Dionizas Poška

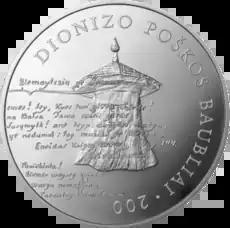
50 litų coin commemorating the 200th anniversary of Poška's Baublys, 2012.

This museum soon became widely known not only in Lithuania, but also abroad and played an important role in encouraging Lithuanian nobility and the rest of Lithuanians to study the past of Lithuania. Today Baublys is a working museum, that depicts one of many initiatives of Lithuanian nobility during the Romanticism period when the interest in the history of Lithuania was growing. Poška was one of the first Lithuanian nobles who felt interested in various Lithuanian antiquities.